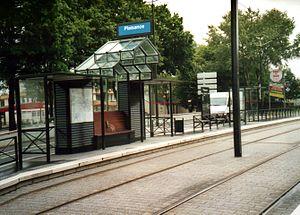
Tramway de Nantes
La route de Vannes est une voie commune à Nantes, Orvault et Saint-Herblain, en France. Cette appellation a longtemps été donnée à la route qui partait de Nantes, au niveau de la place Viarme, pour rejoindre Vannes. Cet axe était une des principales voies d'accès à la ville, et un bureau d'octroi y était installé. Longtemps située dans un environnement rural, la route a été englobée, au XXᵉ siècle, dans les zones urbaines de l'agglomération nantaise, dans laquelle elle constitue, depuis les années 1970, un pôle commercial important.
Le tramway de Nantes est le premier réseau de tramway recréé en France depuis les suppressions des anciens réseaux intervenus avant ou après la Seconde Guerre mondiale.